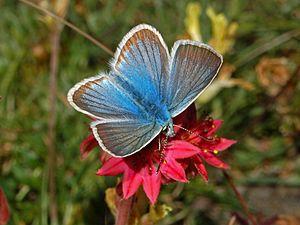
Le Sablé du sainfoin est une espèce d'insectes lépidoptères de la famille des Lycaenidae, de la sous-famille des Polyommatinae et du genre Polyommatus.